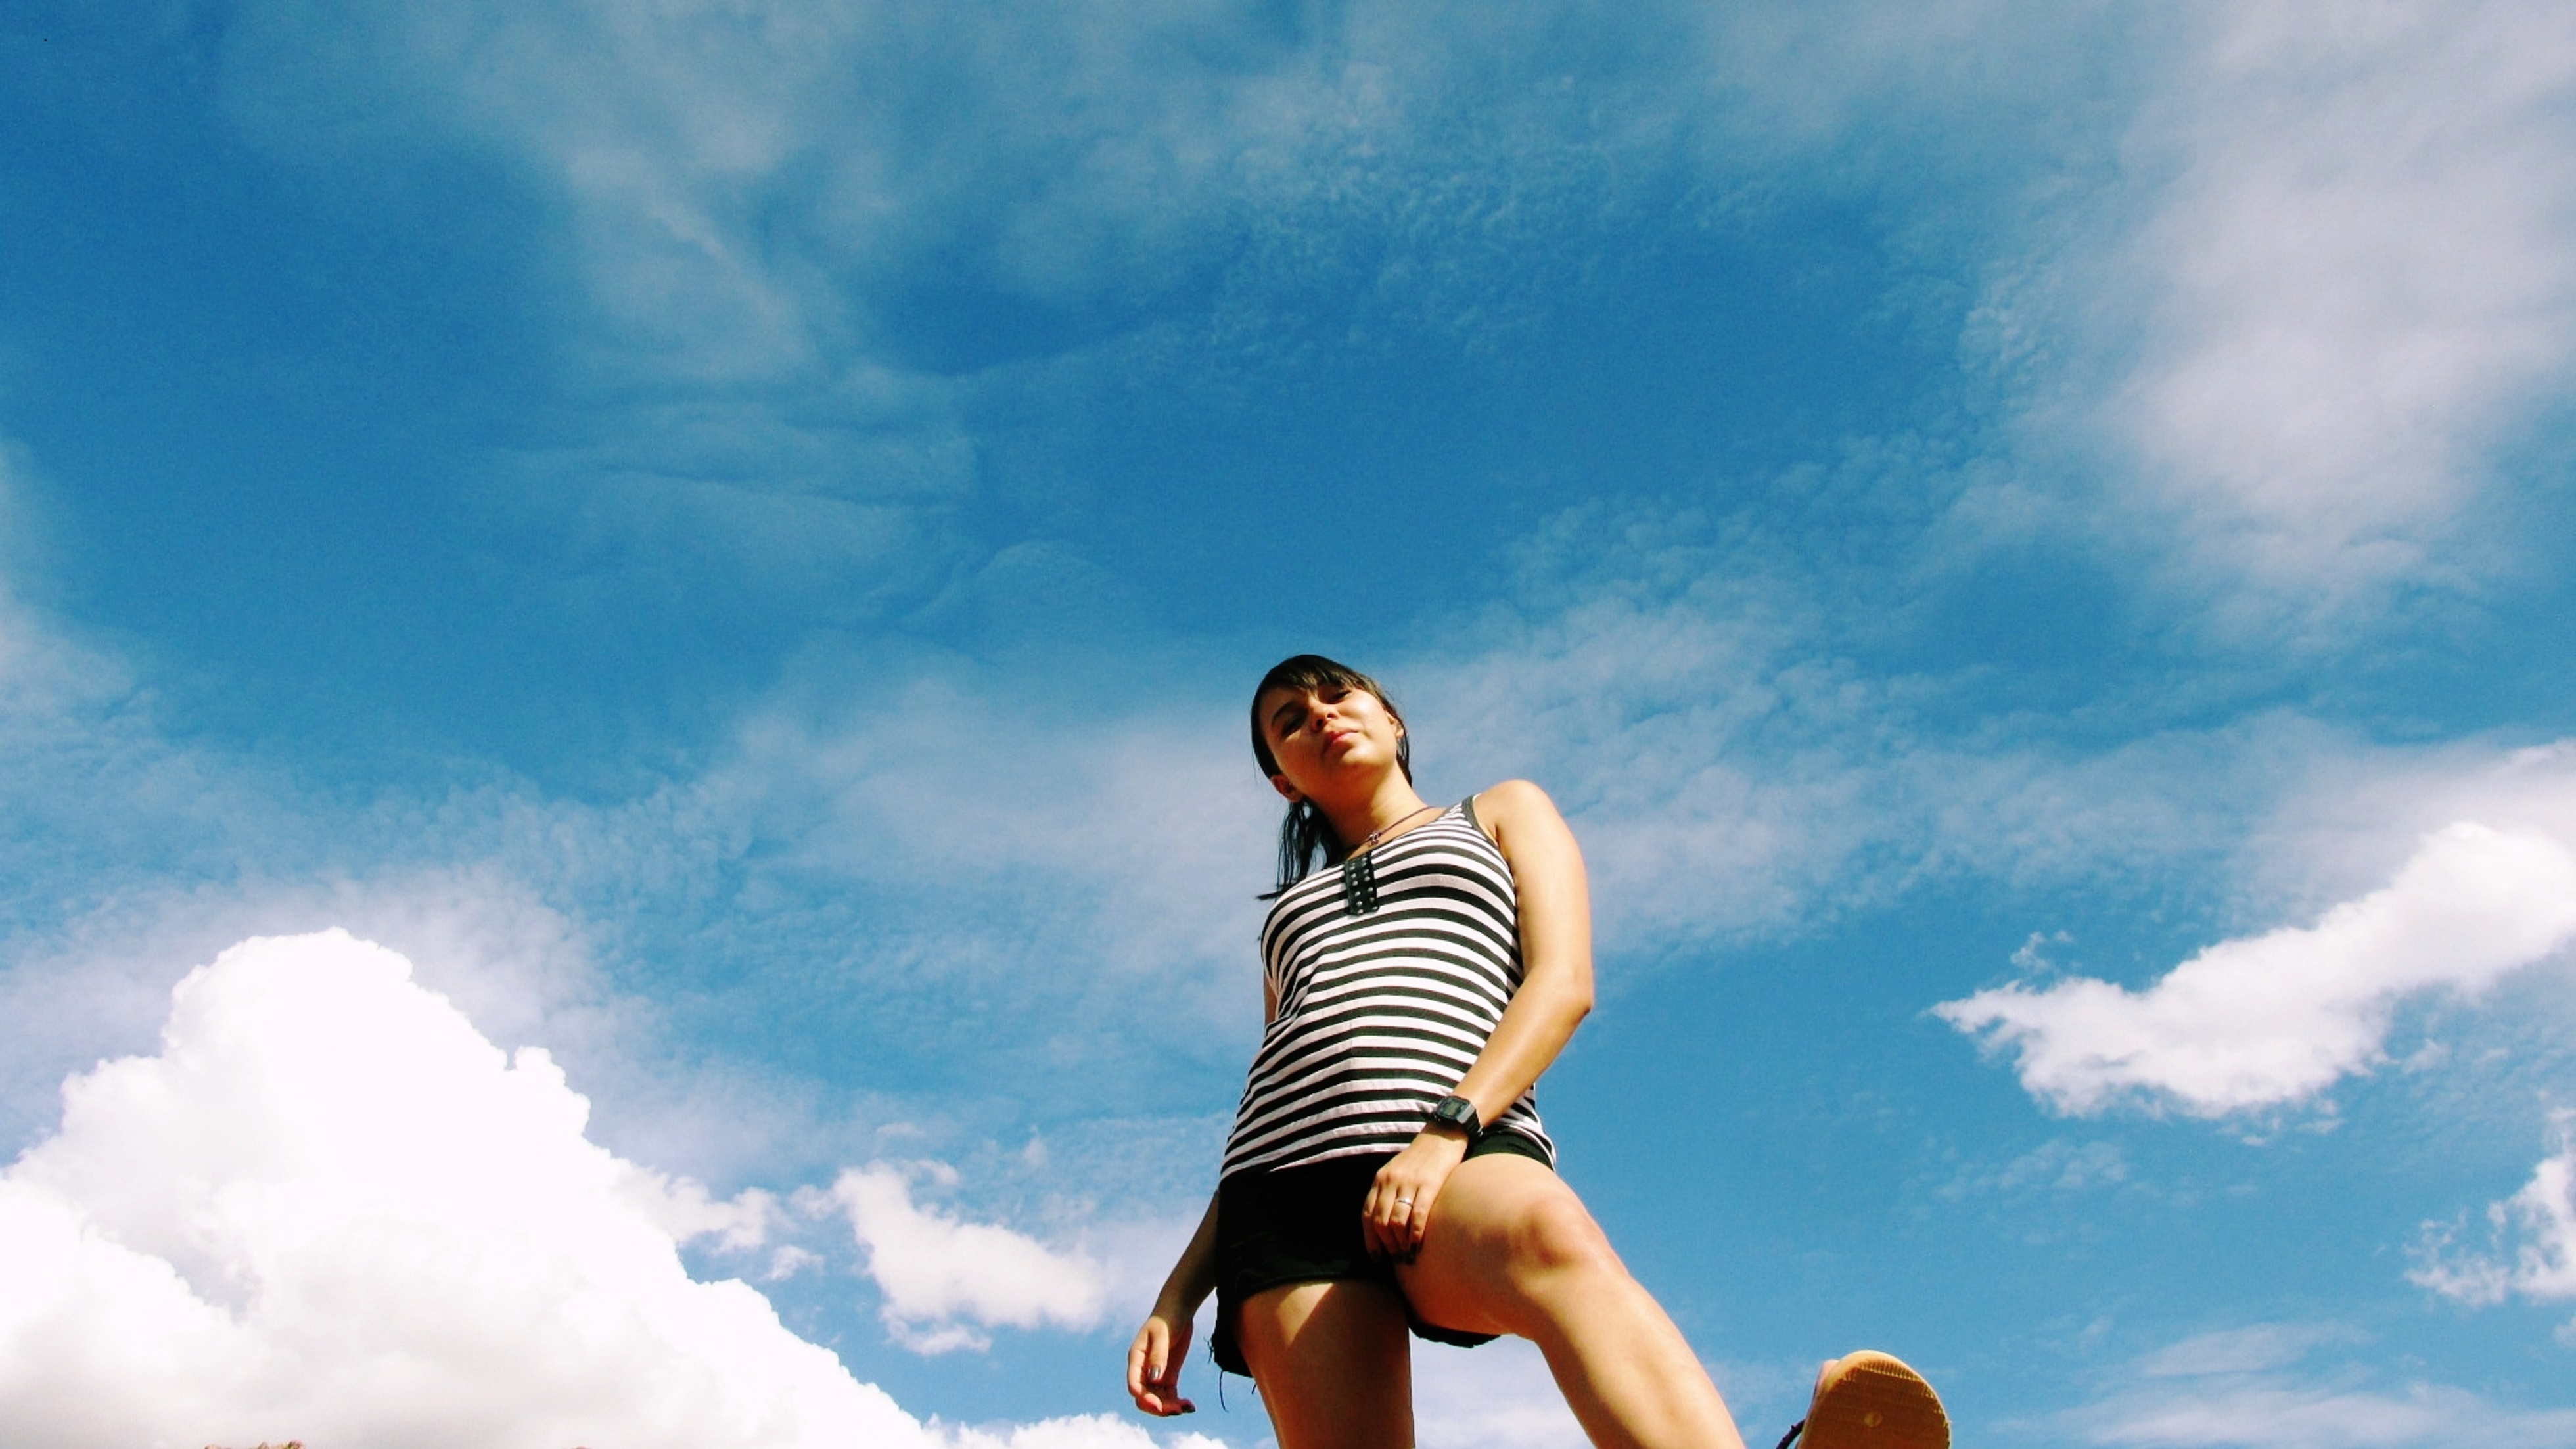
hand, sea, cloud, sky, sunlight, vacation, finger, blue, atmosphere of earth, physical fitness